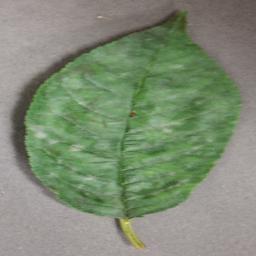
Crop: cherry
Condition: (including_sour)_powdery_mildew